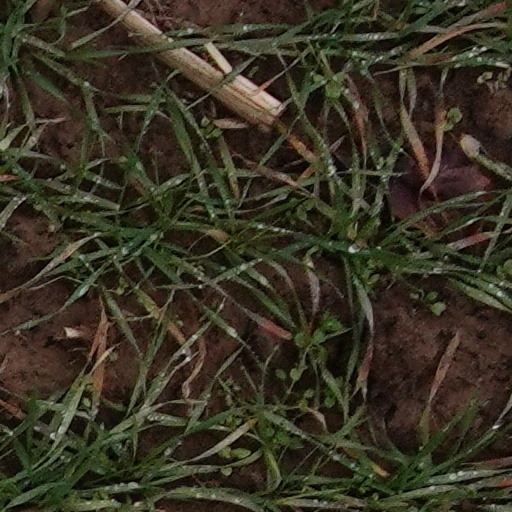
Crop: wheat